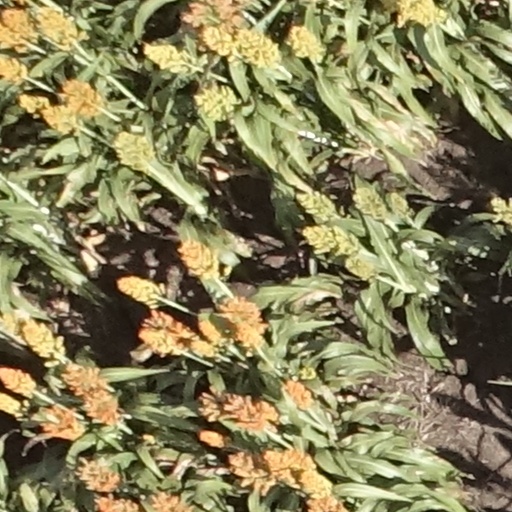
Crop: sorghum